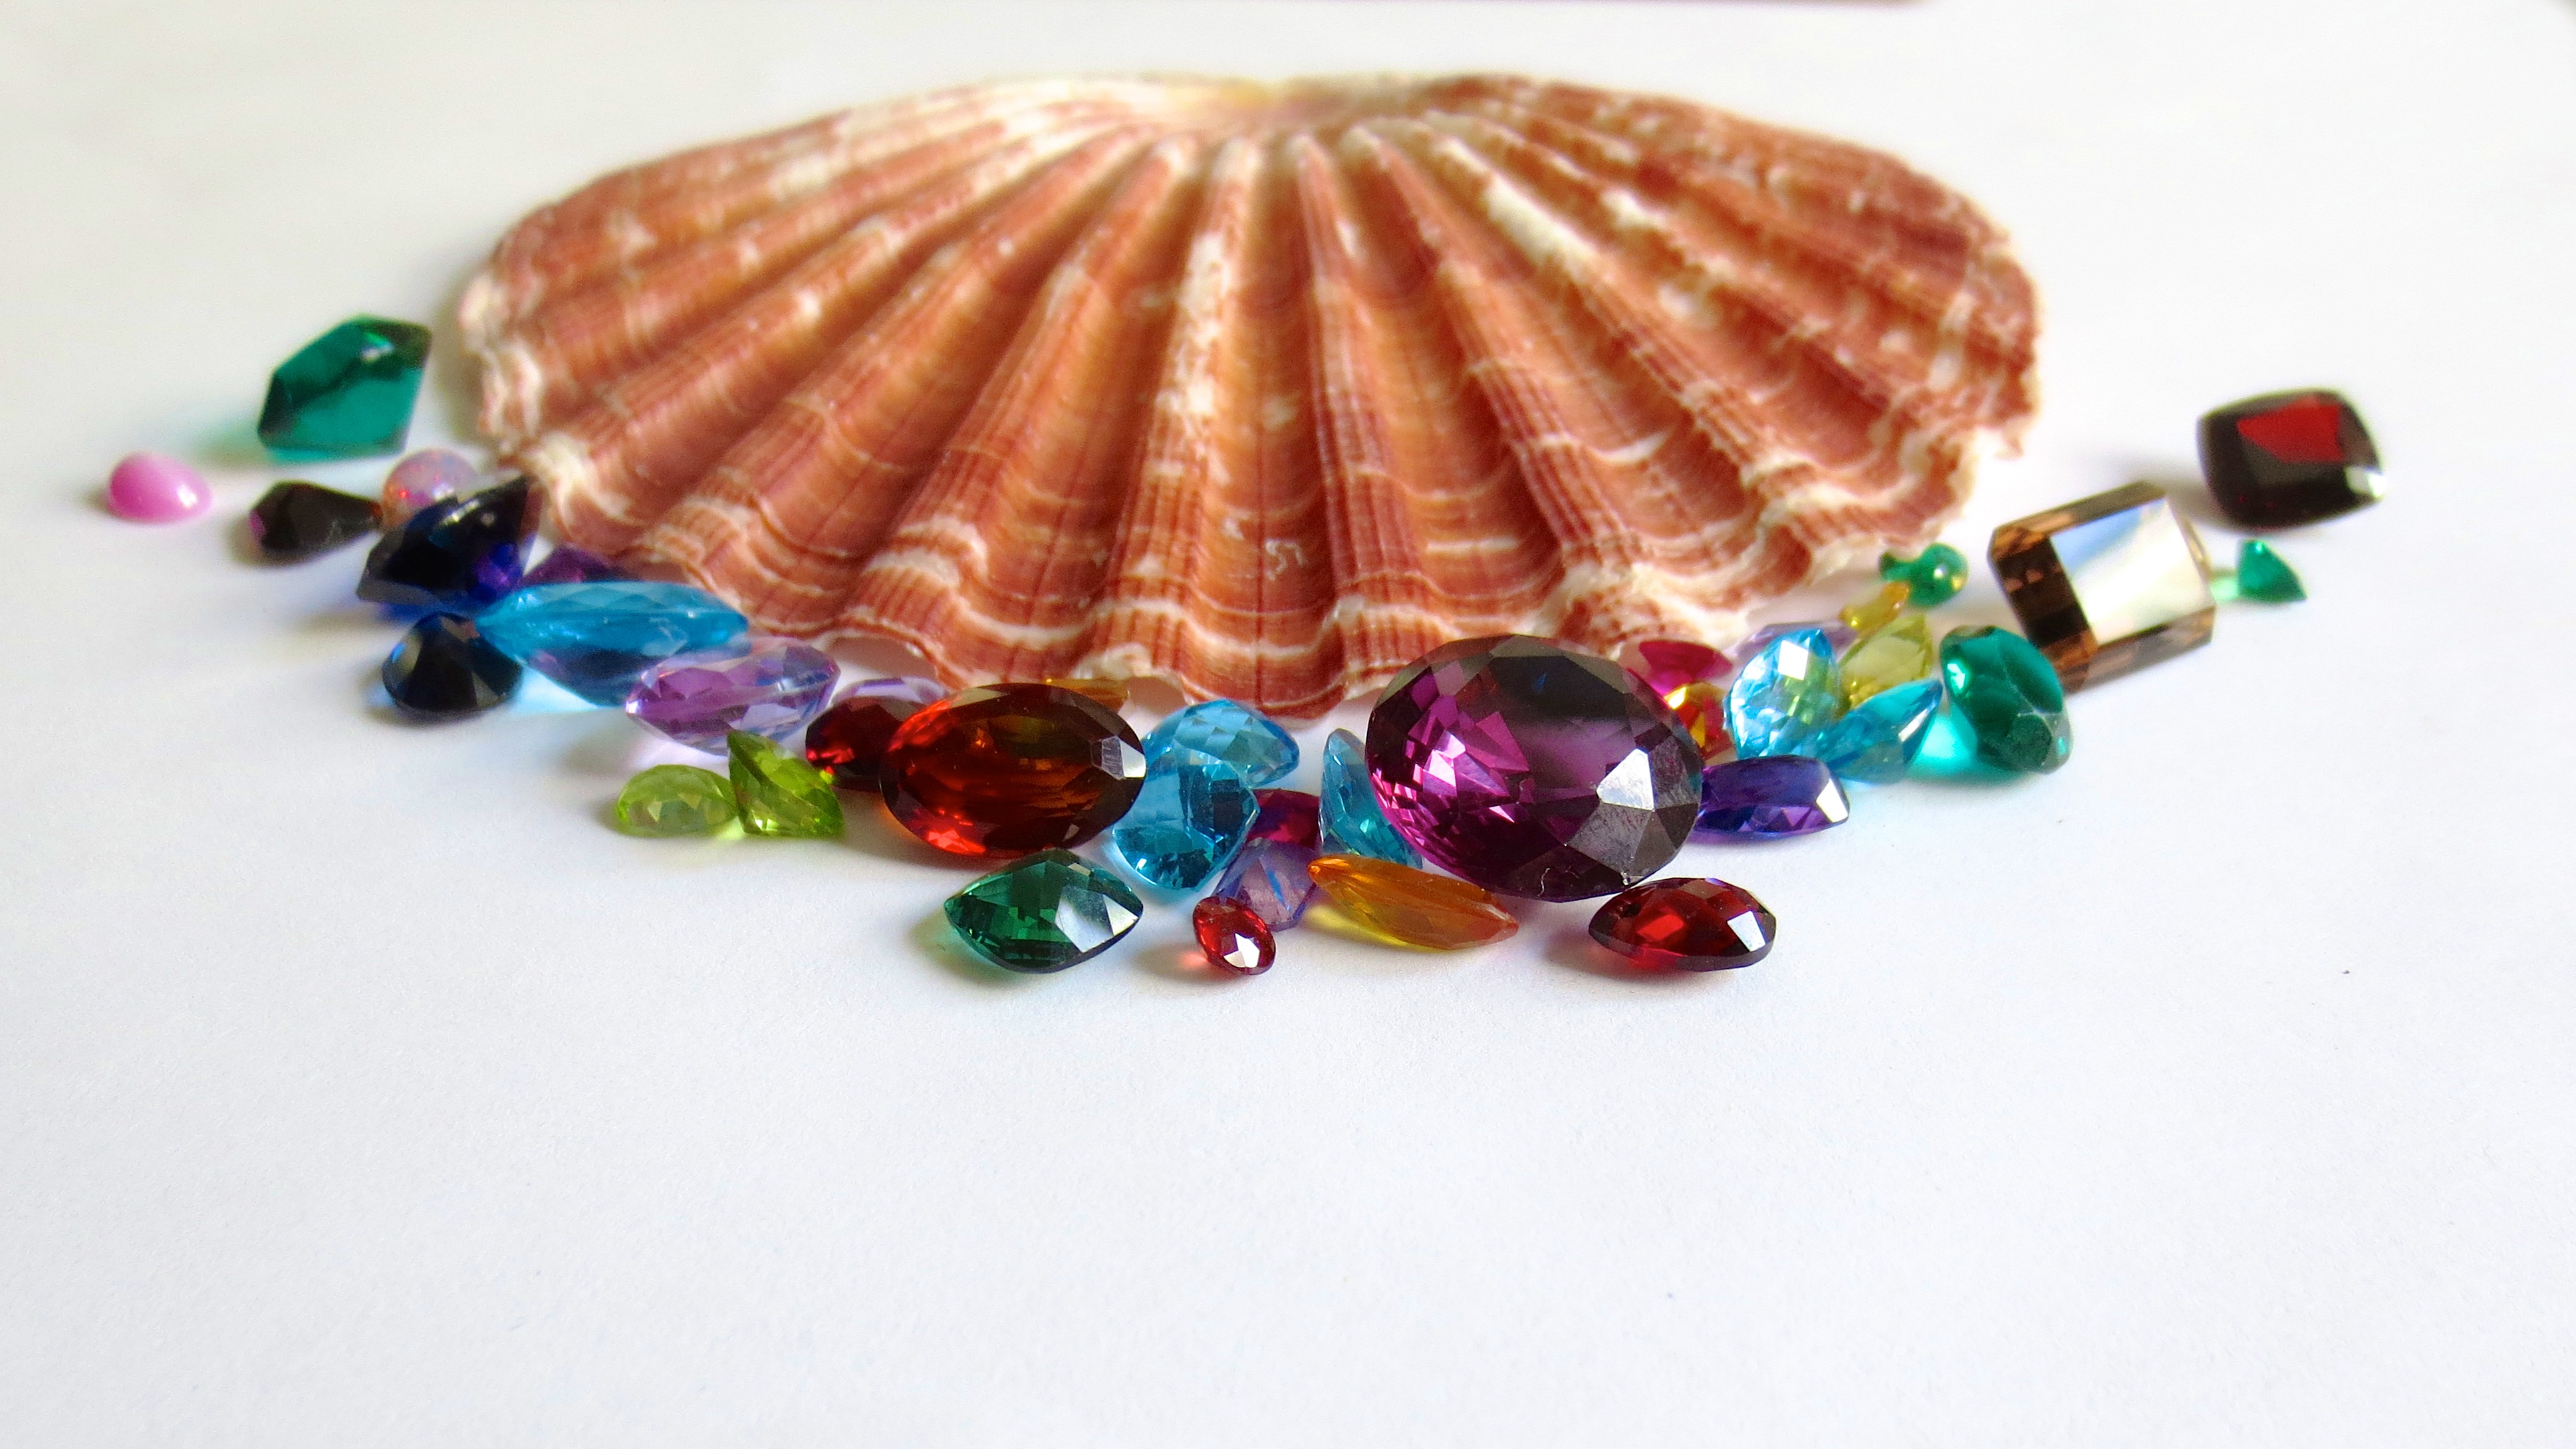
beach, nature, summer, vacation, celebration, gift, orange, pattern, food, green, color, macro, natural, blue, colorful, yellow, pink, bead, dessert, jewelry, seashell, glitter, sparkle, mollusk, jewellery, jewel, art, rainbow, luxury, vivid, bright, topaz, organ, gem, exotic, vibrant, brilliant, scallop, treasure, ruby, emerald, glamour, sapphire, garnet, facet, precious, gemstones, jewelry making, fashion accessory